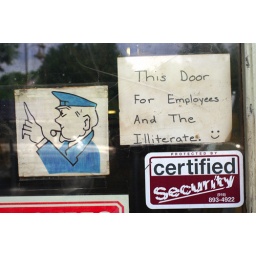
A door sign at a shop in northern CA.